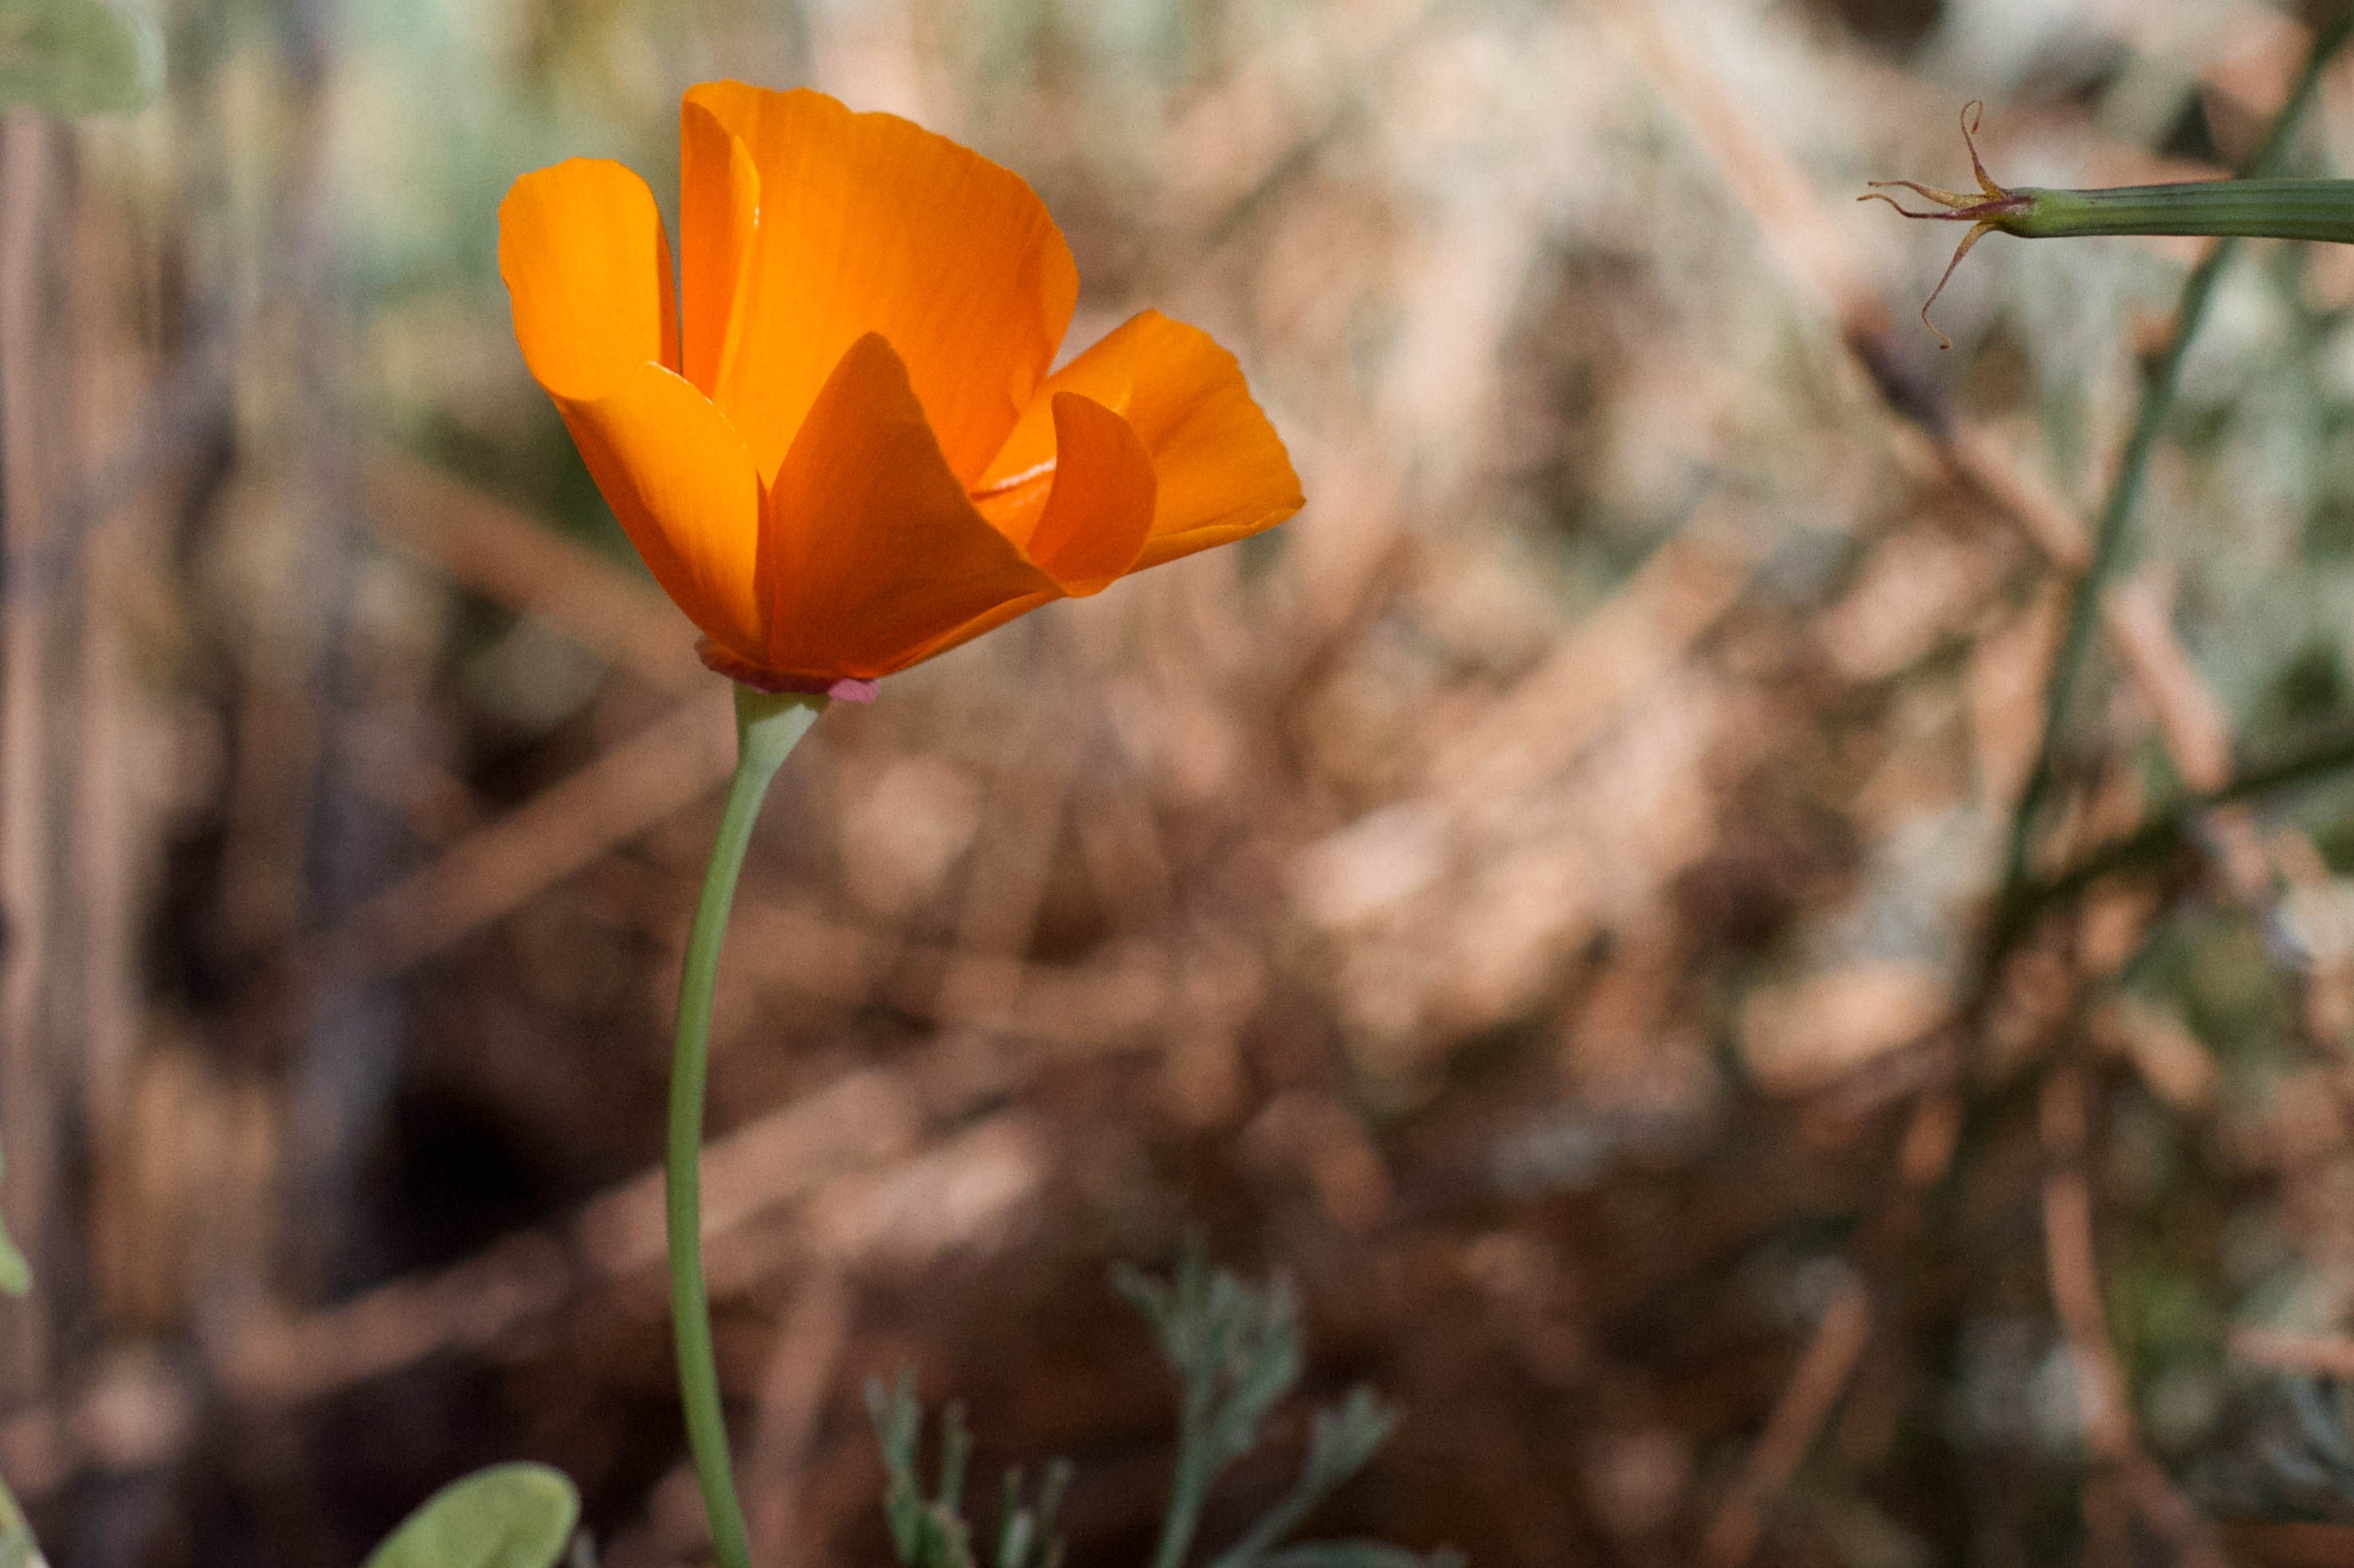
nature, plant, leaf, flower, petal, autumn, botany, flora, wildflower, macro photography, flowering plant, plant stem, land plant